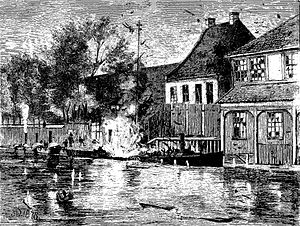
Dampchalup Nr. 5 / Baggrund og design
Den første øvelsessamling af danske torpedobåde, i efteråret 1878, blev en dramatisk affære. Illustreret Tidende referede begivenheden i sin udgave 6. oktober 1878, ledsaget af denne tegning af Frederik Winther.
Den danske Dampchalup nr. 5 blev bygget i England og indgik i den danske marine i 1875 som flådens første specialbyggede fartøj til fremføring af torpedoer. Den udgik af tjeneste i 1894.